Kao the Kangaroo: Round 2

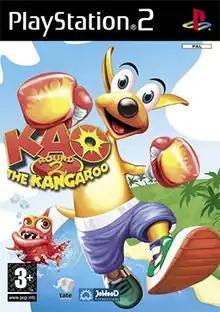
PAL region cover art for PlayStation 2

Kao the Kangaroo: Round 2 is an action-adventure video game developed by Tate Interactive, and a sequel to "Kao the Kangaroo". It was originally released on the PC in Poland in November 2003 by Cenega, and was later released in other European territories on PC and consoles in 2005 by JoWooD Productions, and in the US in 2006 by Atari.